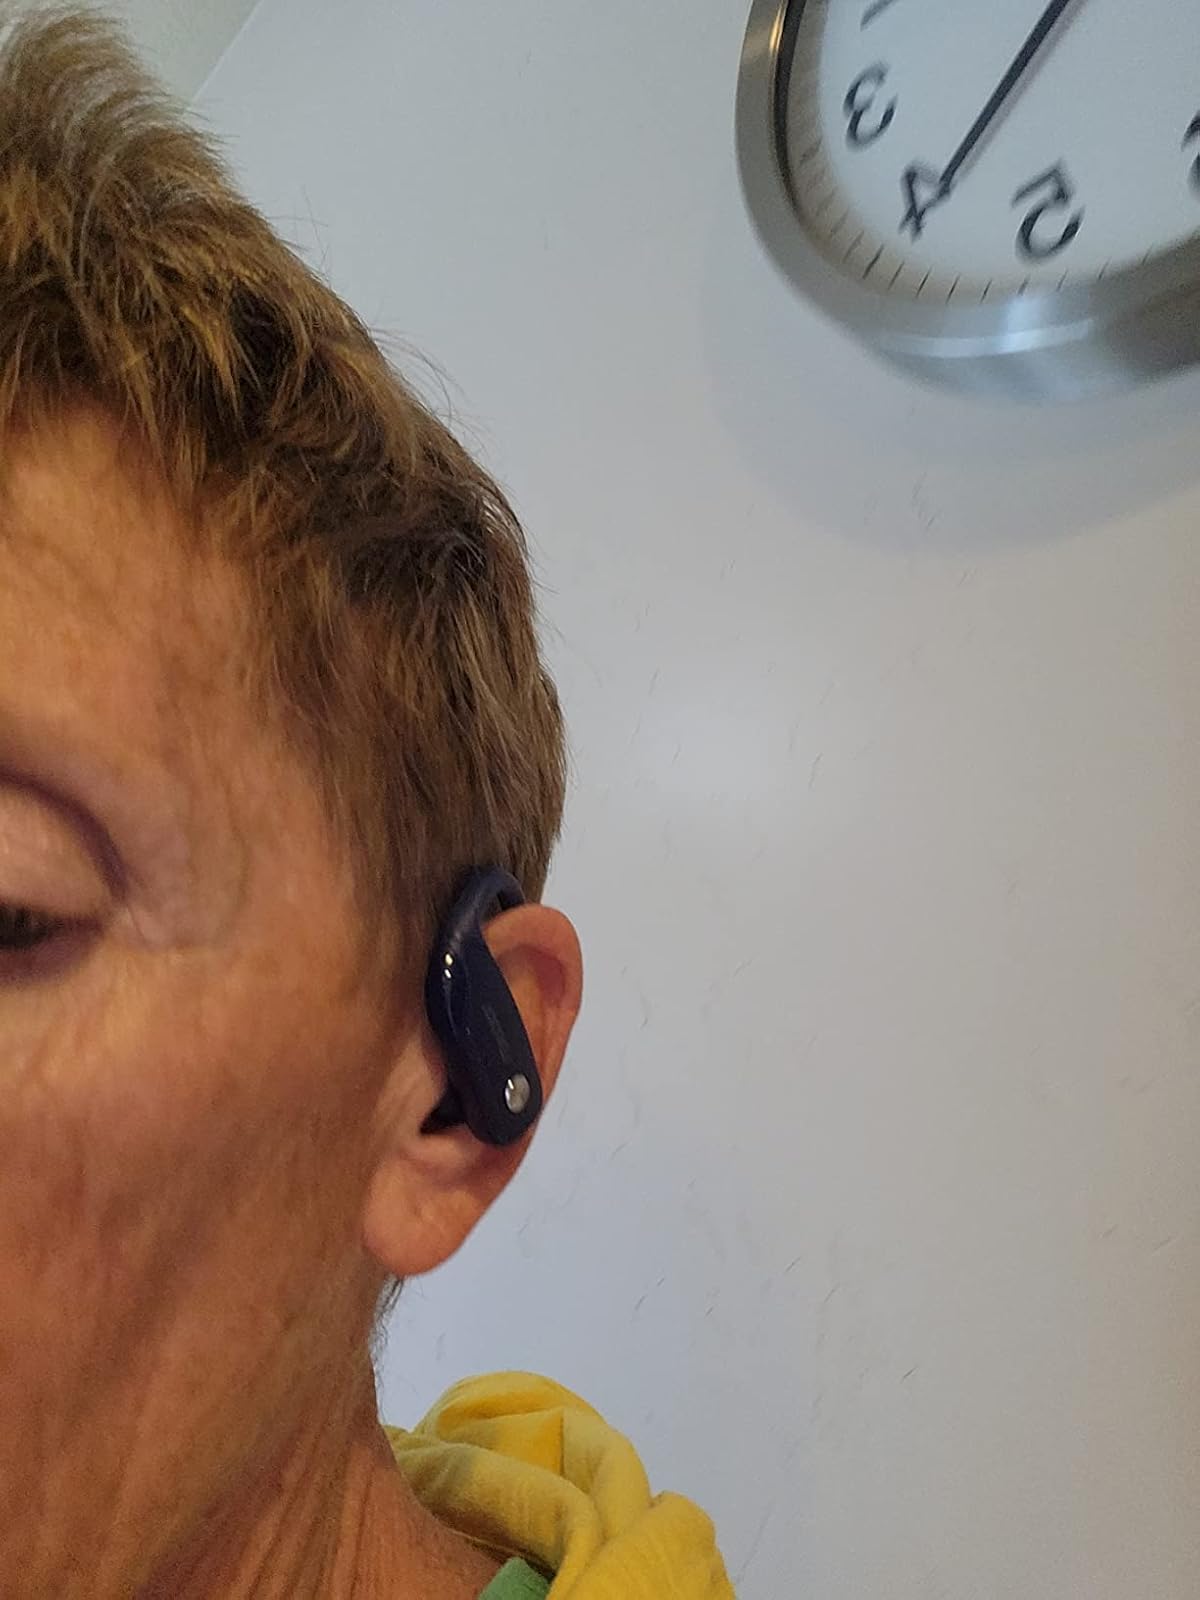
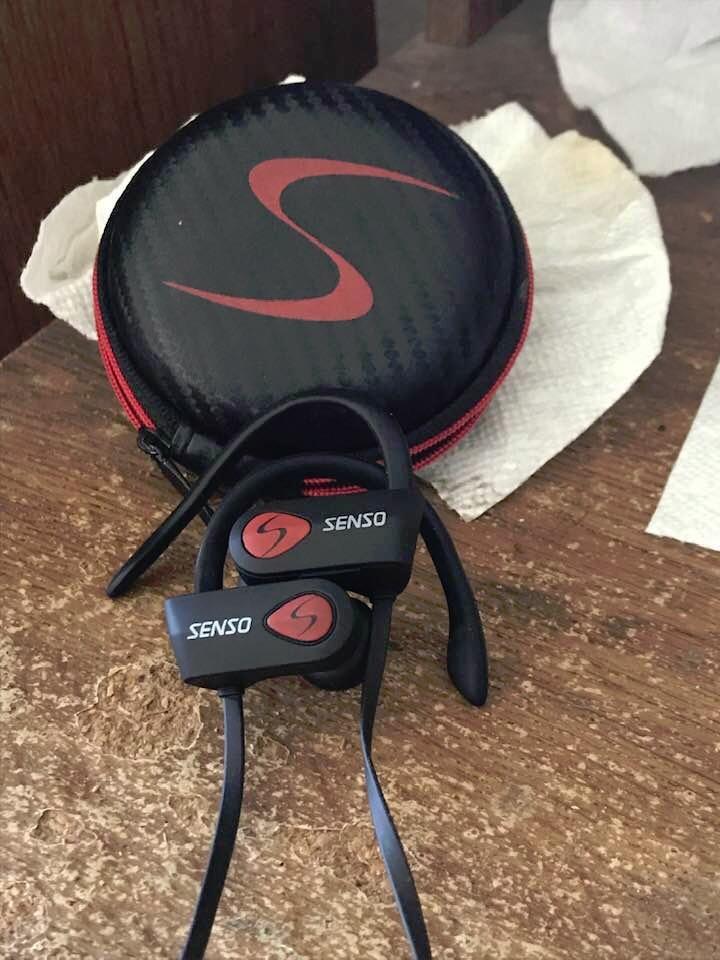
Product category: earbuds
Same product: no